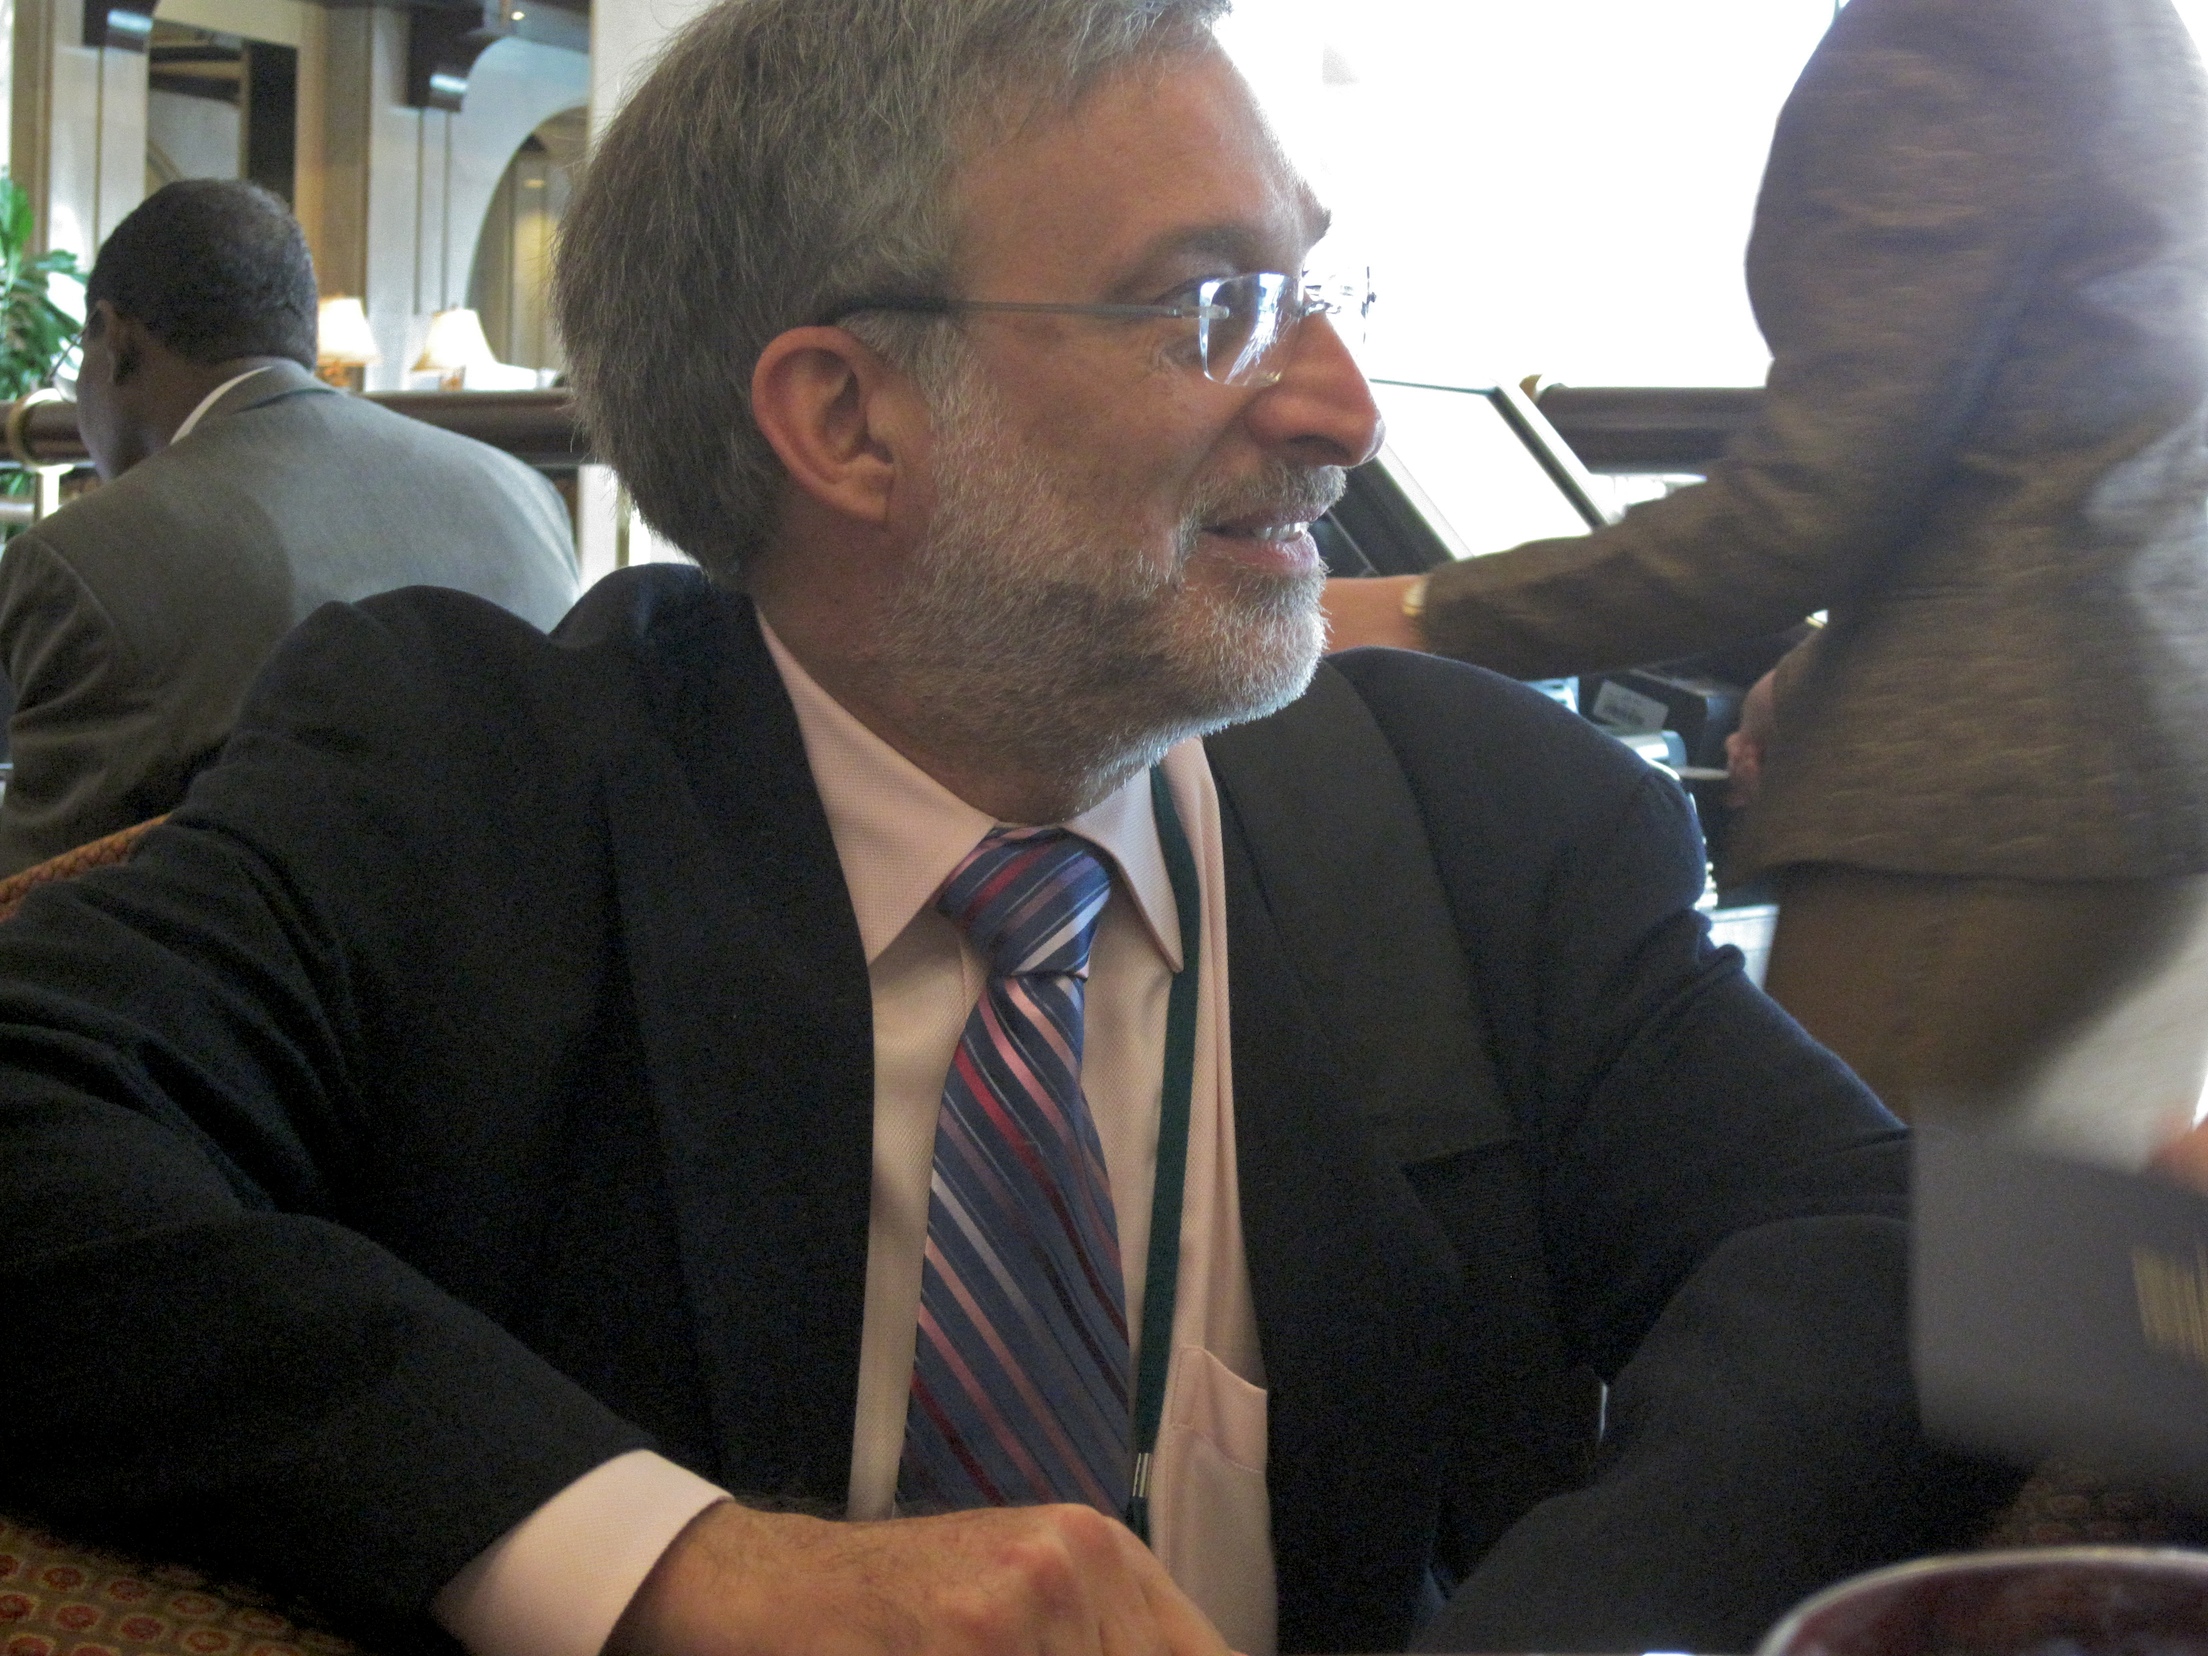
person, wise09, facial hair